Briarcliff, Seattle

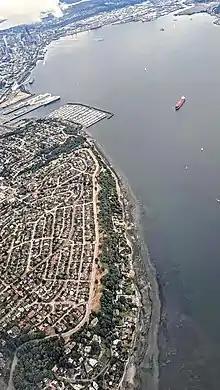
Aerial view from the north of Seattle's Briarcliff neighborhood, with Elliott Bay and downtown Seattle in the background

Briarcliff is a neighborhood in Seattle, Washington. The city's Department of Neighborhoods places Briarcliff on the west side of Magnolia, south of Discovery Park.